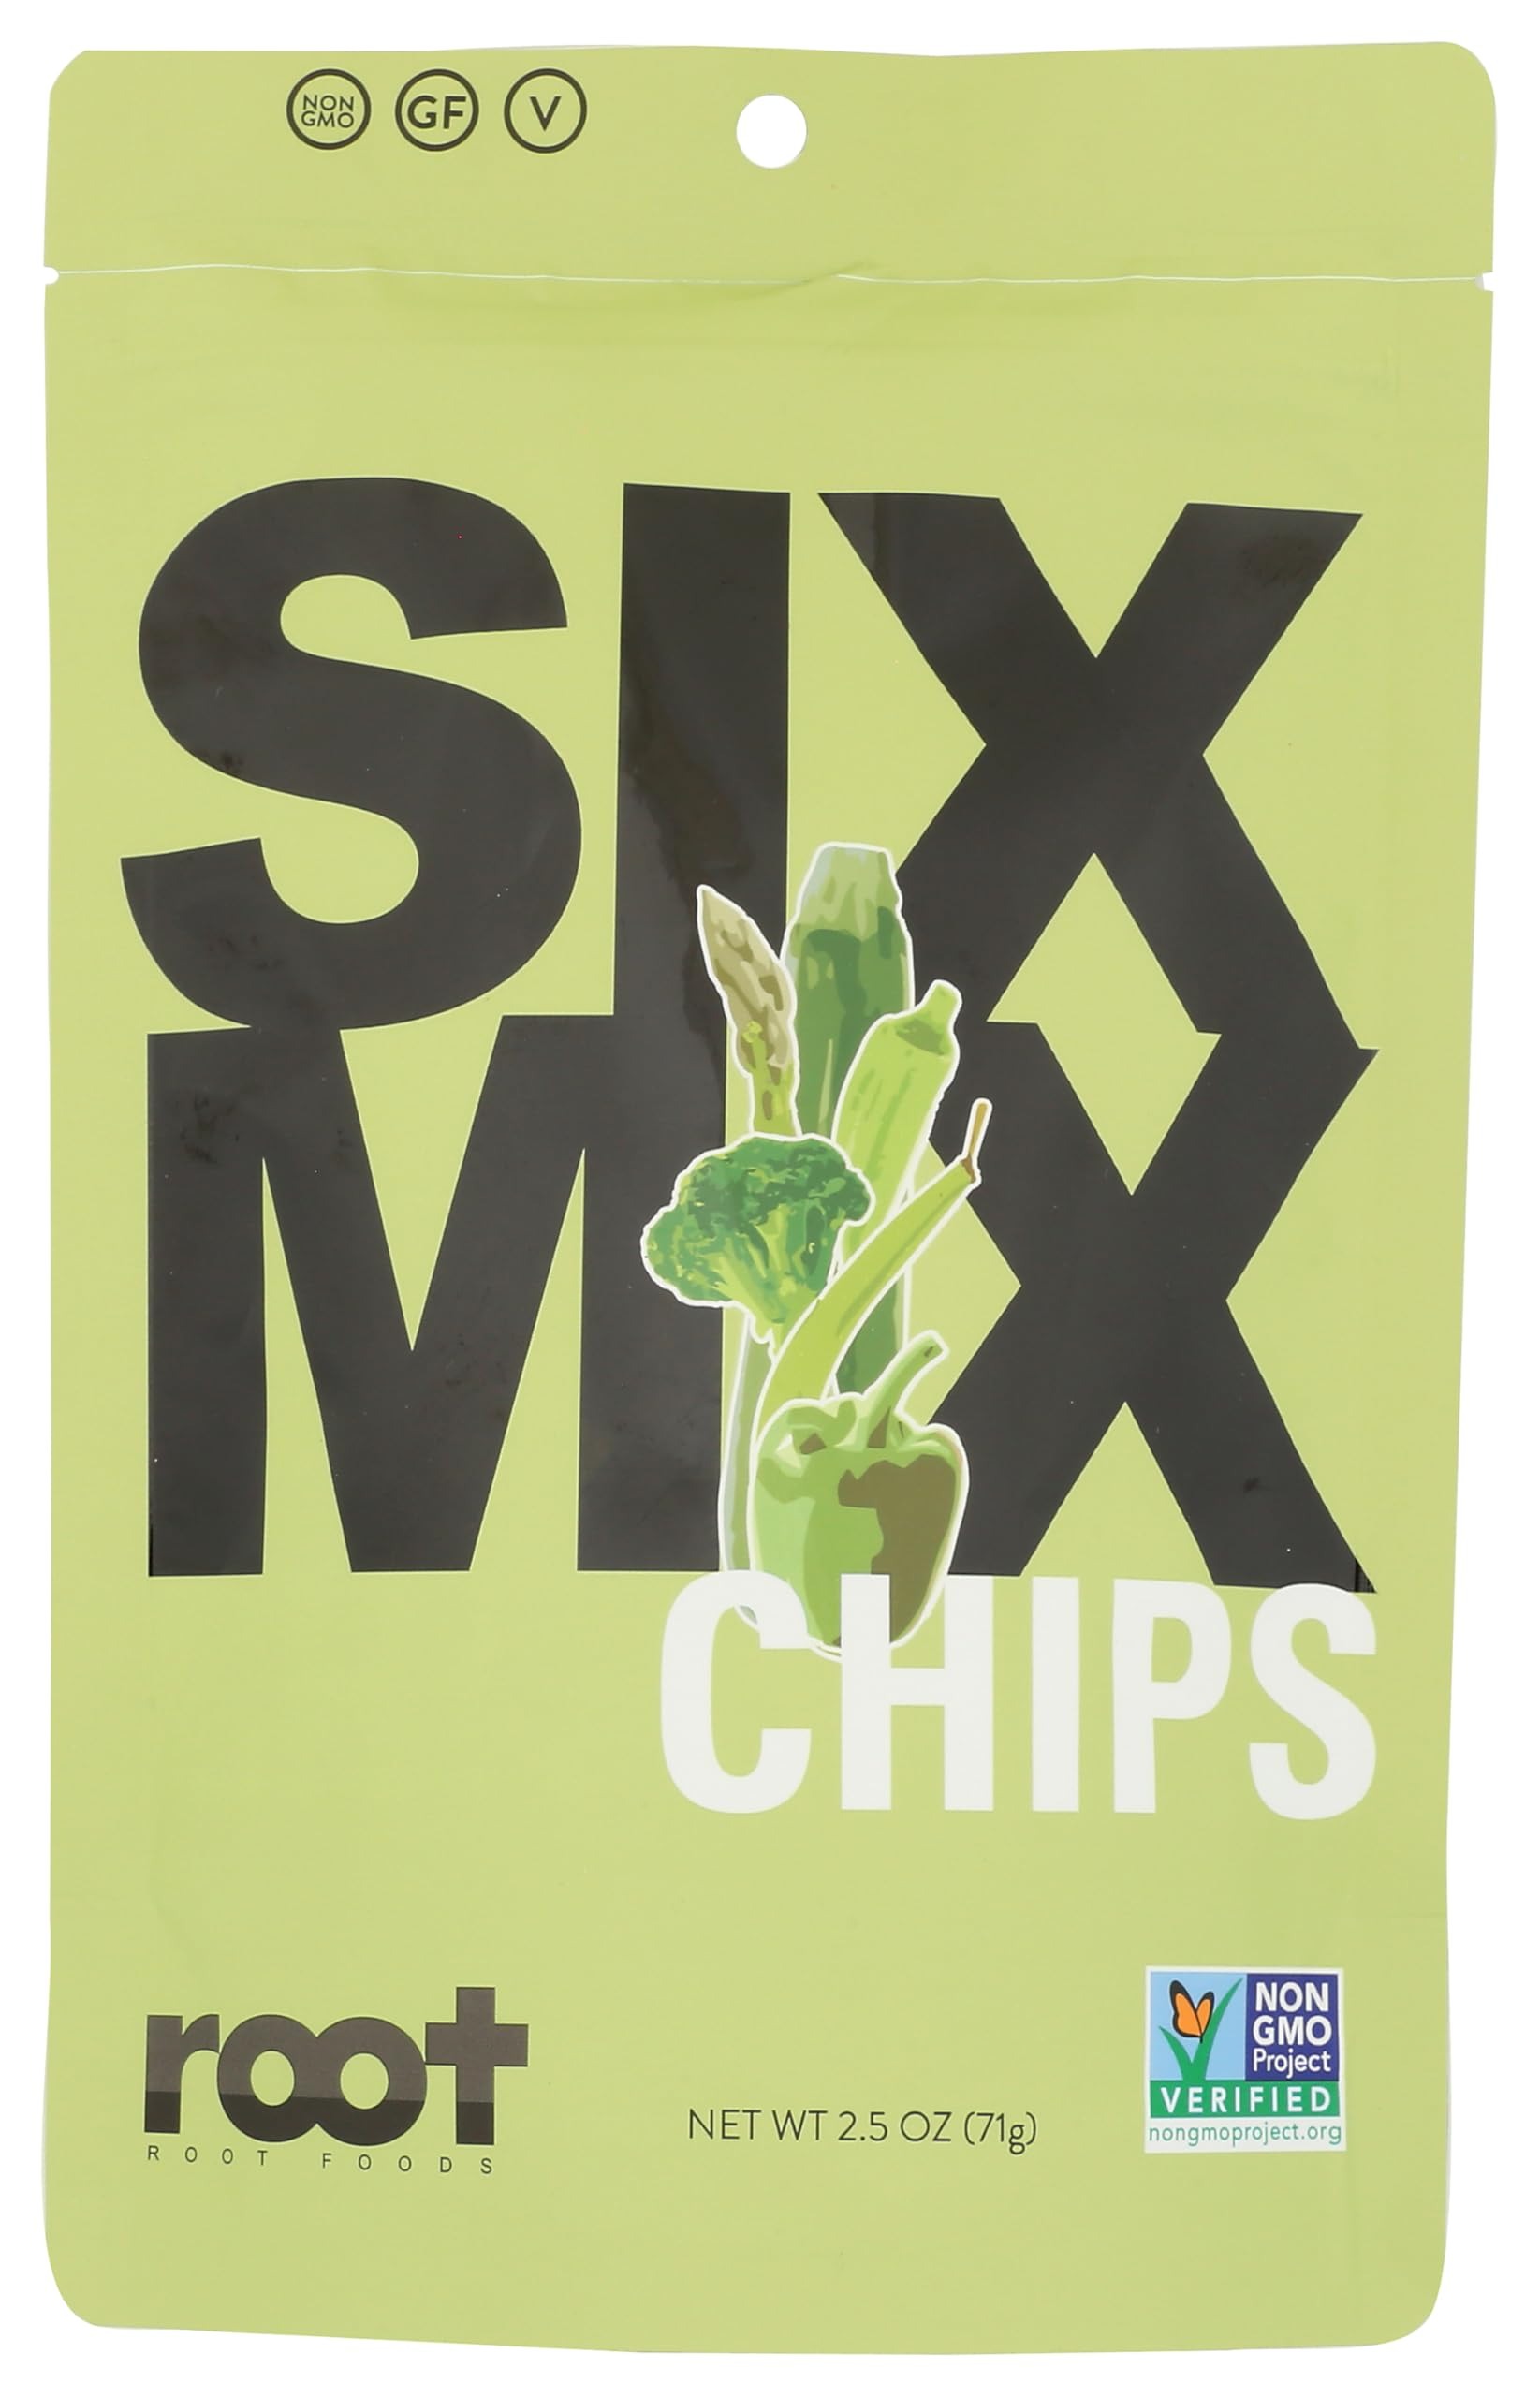
Item Name: Root Foods Six Mix Chips, 2.5 OZ
Product Description: Snacks Beverage
Value: 2.5
Unit: Ounce

Price: 5.29